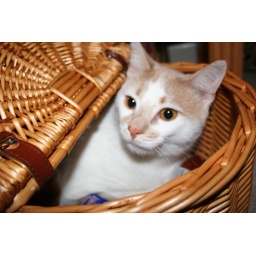
Lewis looking cute in a basket